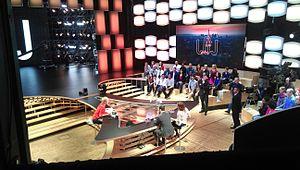
Le plateau du ""Grand journal"" en mars 2016 (Canal Factory)."
Le Grand Journal est une émission de télévision française de divertissement et d'actualité diffusée du 30 août 2004 au 3 mars 2017 sur la chaine Canal+.
Maïtena Biraben, née le 2 juillet 1967 à Épinay-sur-Seine, est une animatrice et productrice de télévision franco-suisse.